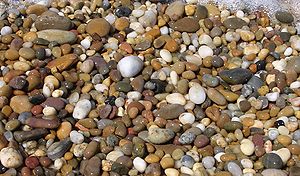
Ral (geologi)
Ral
Ral er sten i størrelse fra 30 til 80 millimeter i diameter.